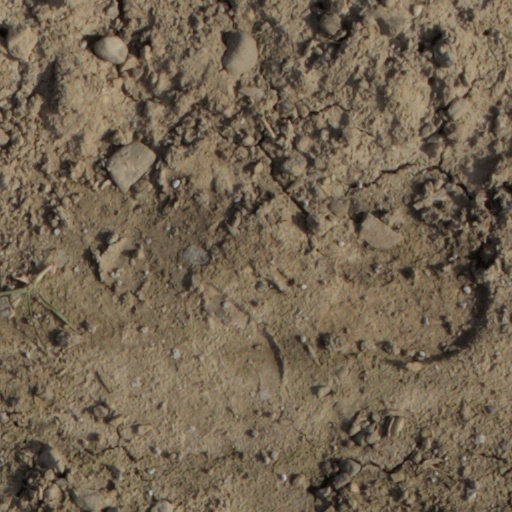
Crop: wheat